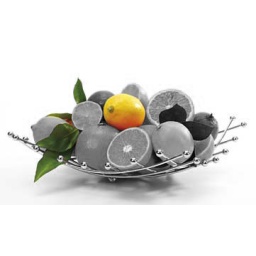
Various citrus fruits in basket